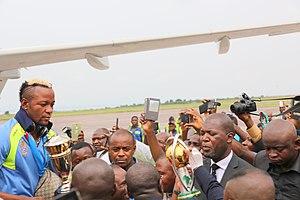
Les Léopards accueillis à l’aéroport de Ndjili à leur descente d’avion par une foule enthousiaste après leur sacre au Championnat d'Afrique des nations de football (CHAN).